Reinis Zusters

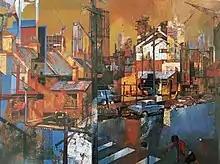
Early urban Sydney landscape by the artist Reinis Zusters

Through his design work, Zusters was appointed Chief Designer with the Australian-American architectural firm Austin-Anderson, at St. Leonards, Sydney, which provided him with the opportunity to travel abroad. In 1960, he designed a new waterfront family home in Arabella St Longueville, on Woodford Bay in Sydney Harbour.